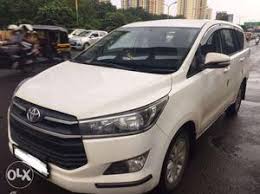
Label: noambulance